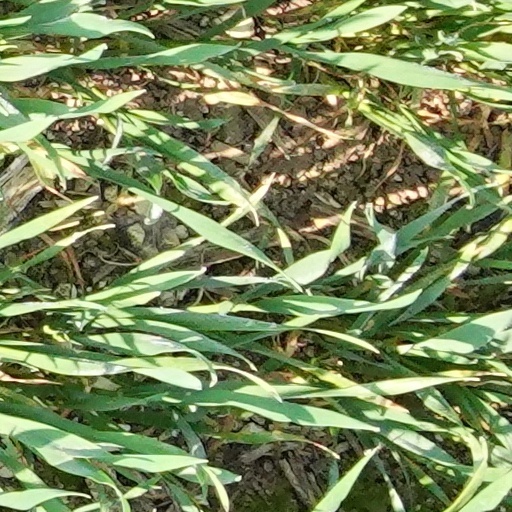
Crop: wheat